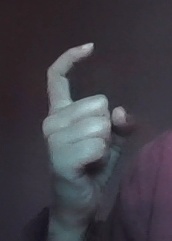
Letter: ra